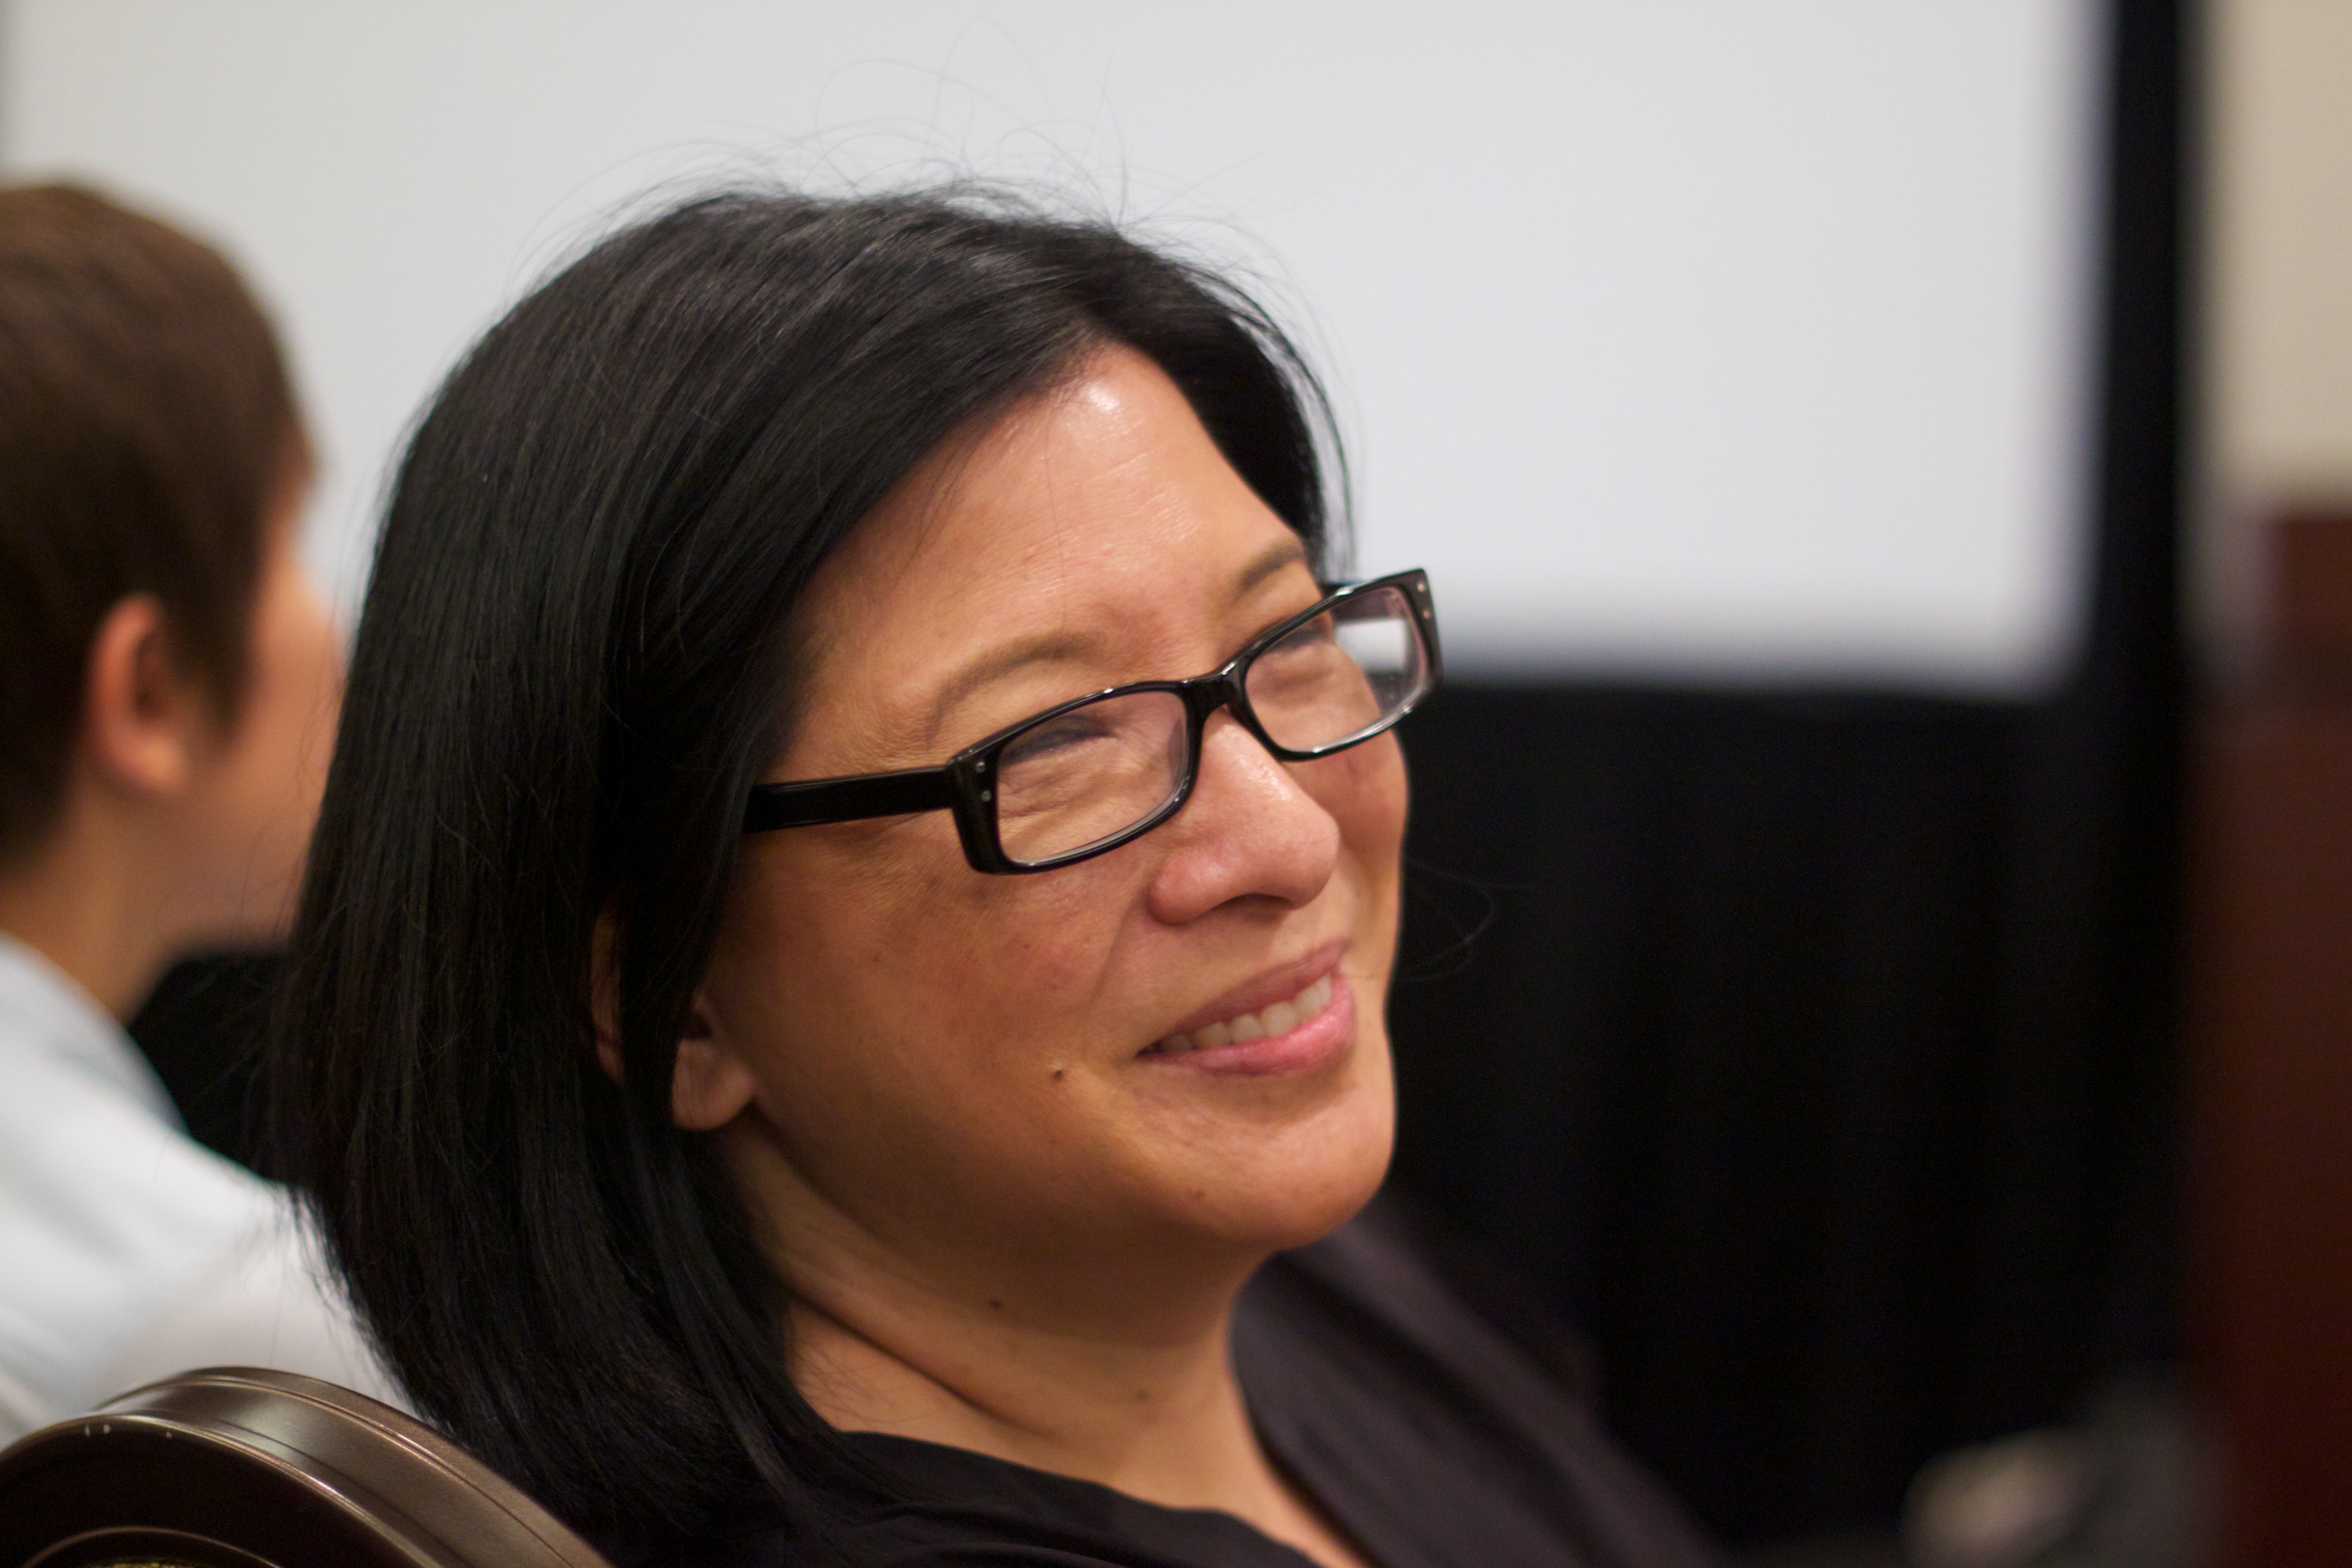
person, woman, portrait, smile, conversation, glasses, mcn2010, vision care